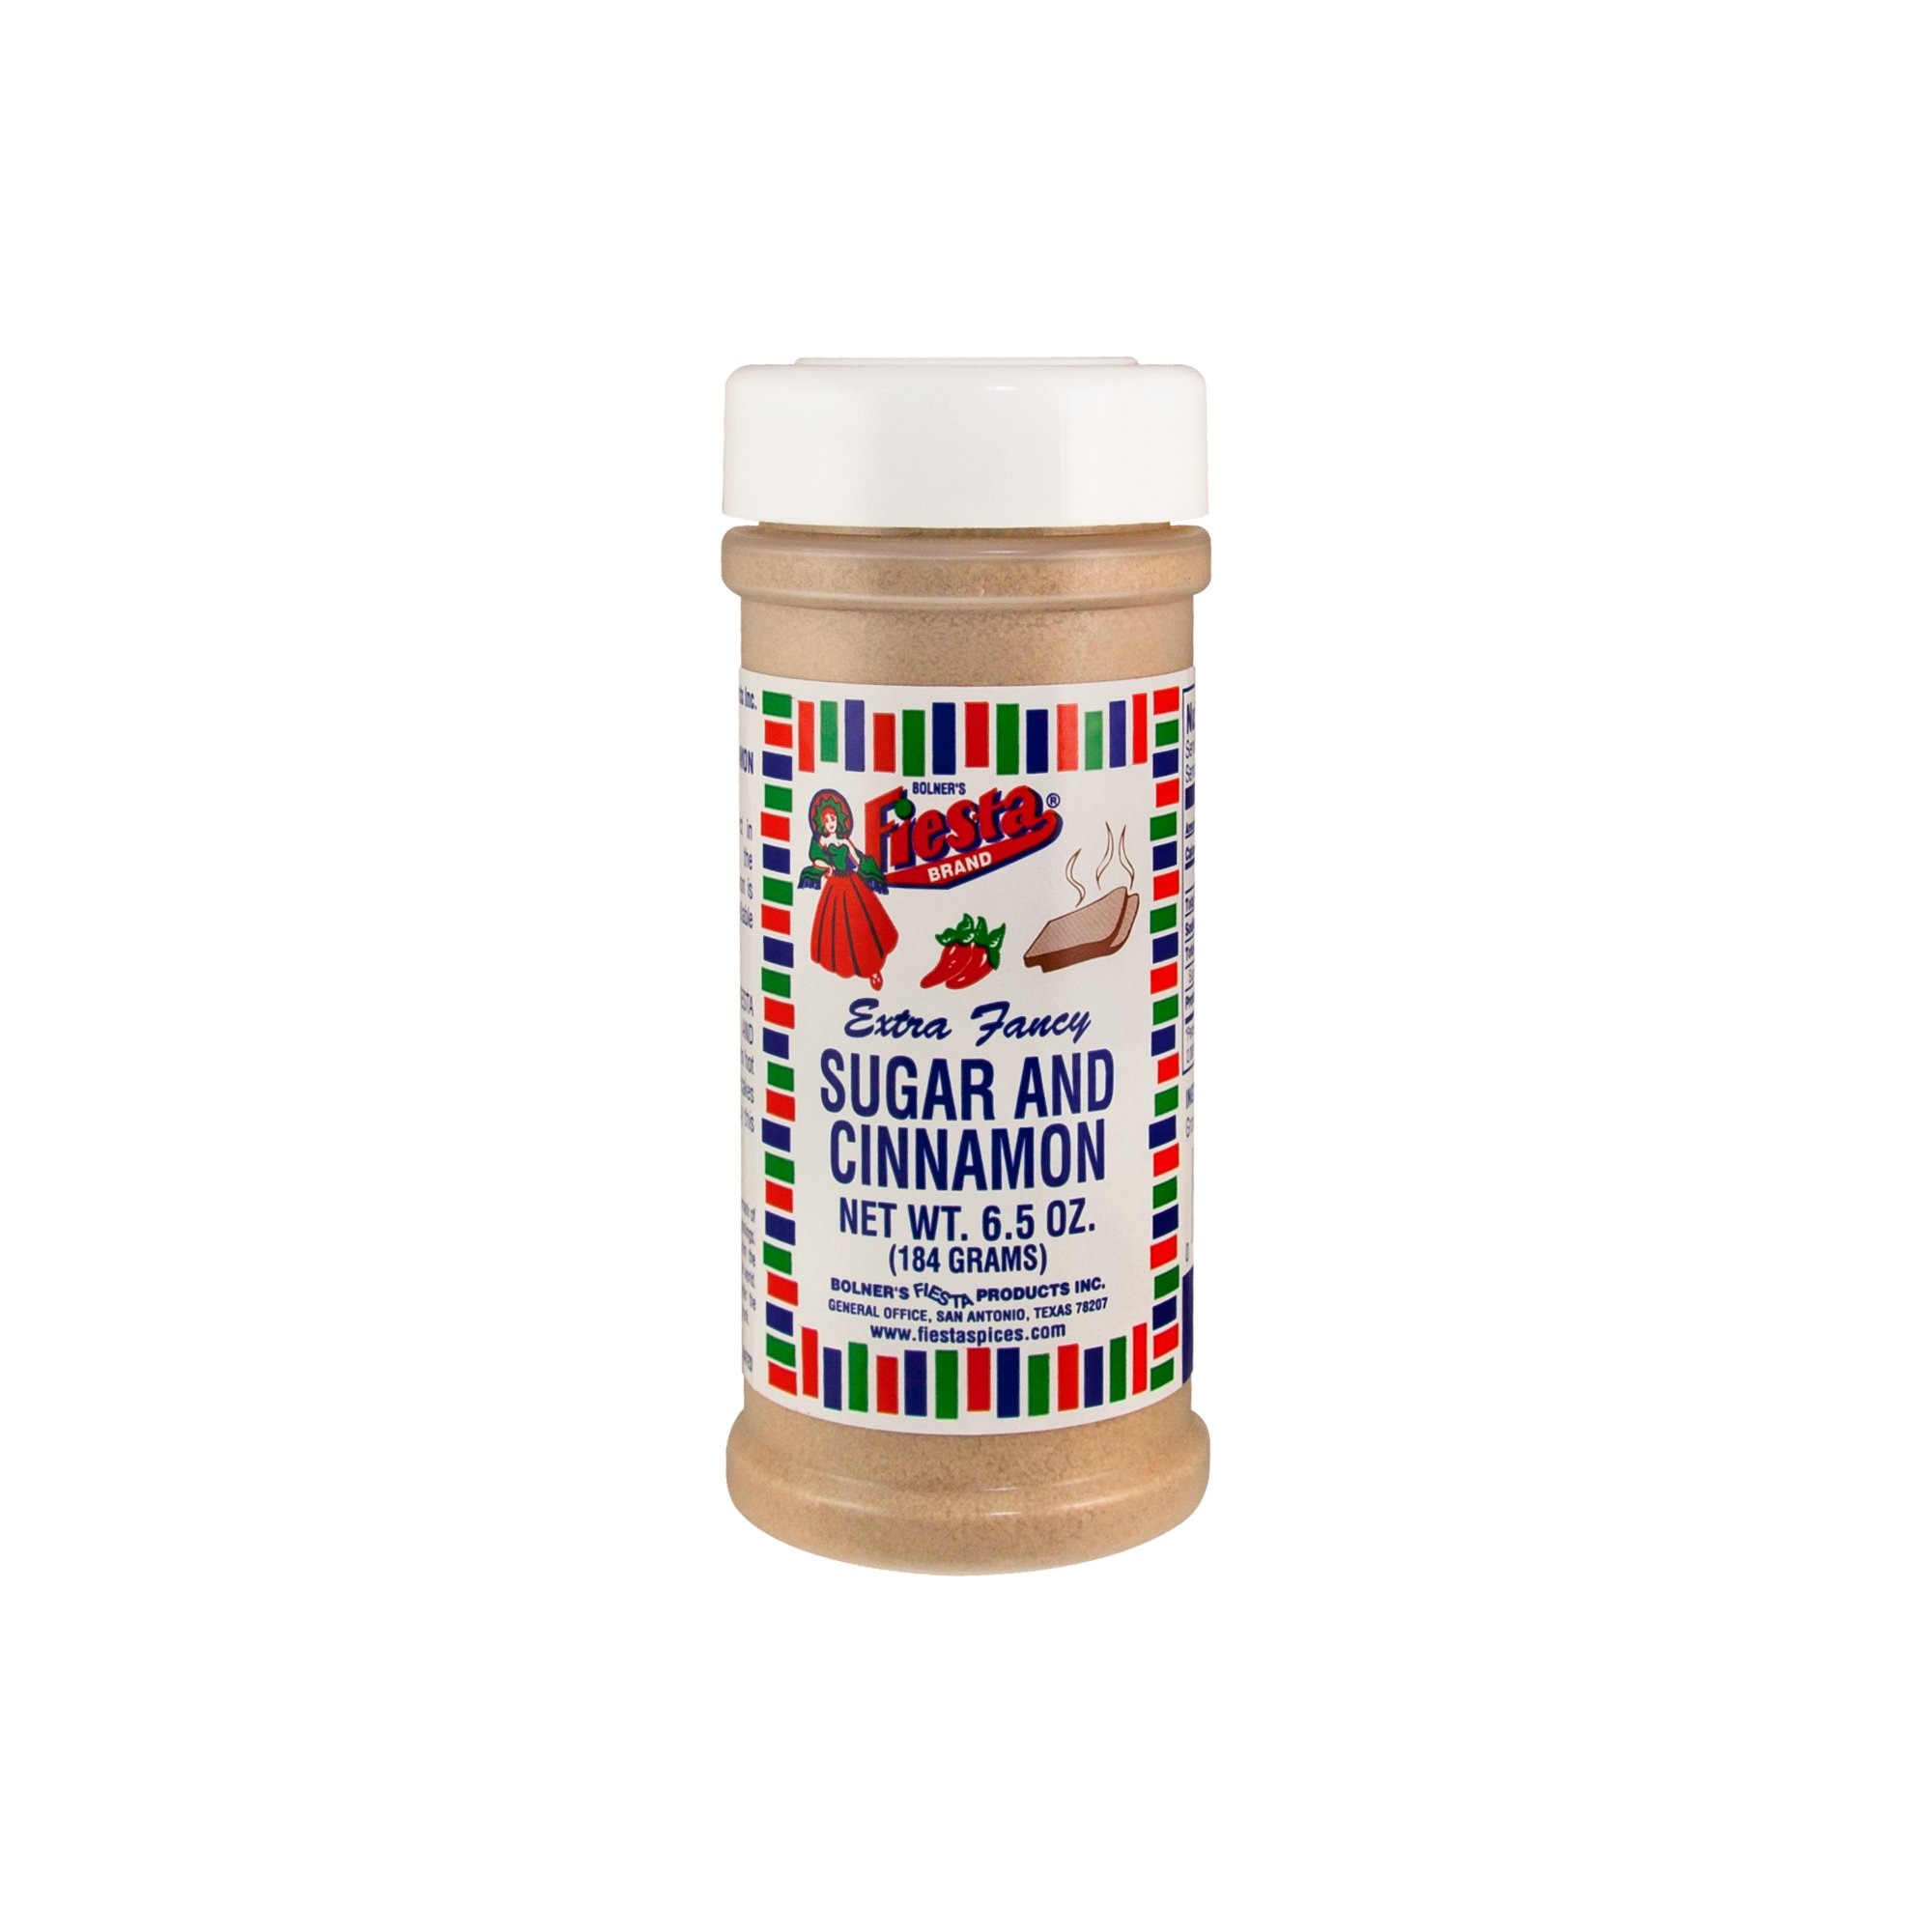
Item Name: Bolner's Fiesta Extra Fancy Sugar and Cinnamon 6.5oz
Bullet Point 1: A delicious blend of finely ground cinnamon and sweet sugar, Fiesta Brand Sugar and Cinnamon is a flavorful blend that belongs in every kitchen.
Bullet Point 2: Made with the finest Indonesian korintje cinnamon, guaranteed to provide bold cinnamon flavor.
Bullet Point 3: Gluten-Free Products, Msg-Free Blends, Salt-Free Products
Product Description: Gluten free. MSG Free Non GMO Korintje is a district in Indonesia where the world’s finest cinnamon is grown. Now it is available for your use at home. Sprinkle Bolner’s Fiesta Brand sugar and cinnamon liberally on hot buttered toast, pancakes and waffles and enjoy this tasty sensation! non Irradiated www.fiestaspices.com.
Value: 6.5
Unit: Ounce

Price: 4.99